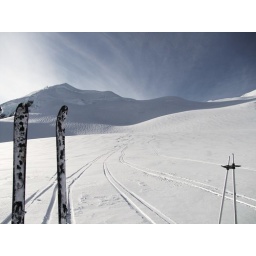
Lines in the sky and on the ground